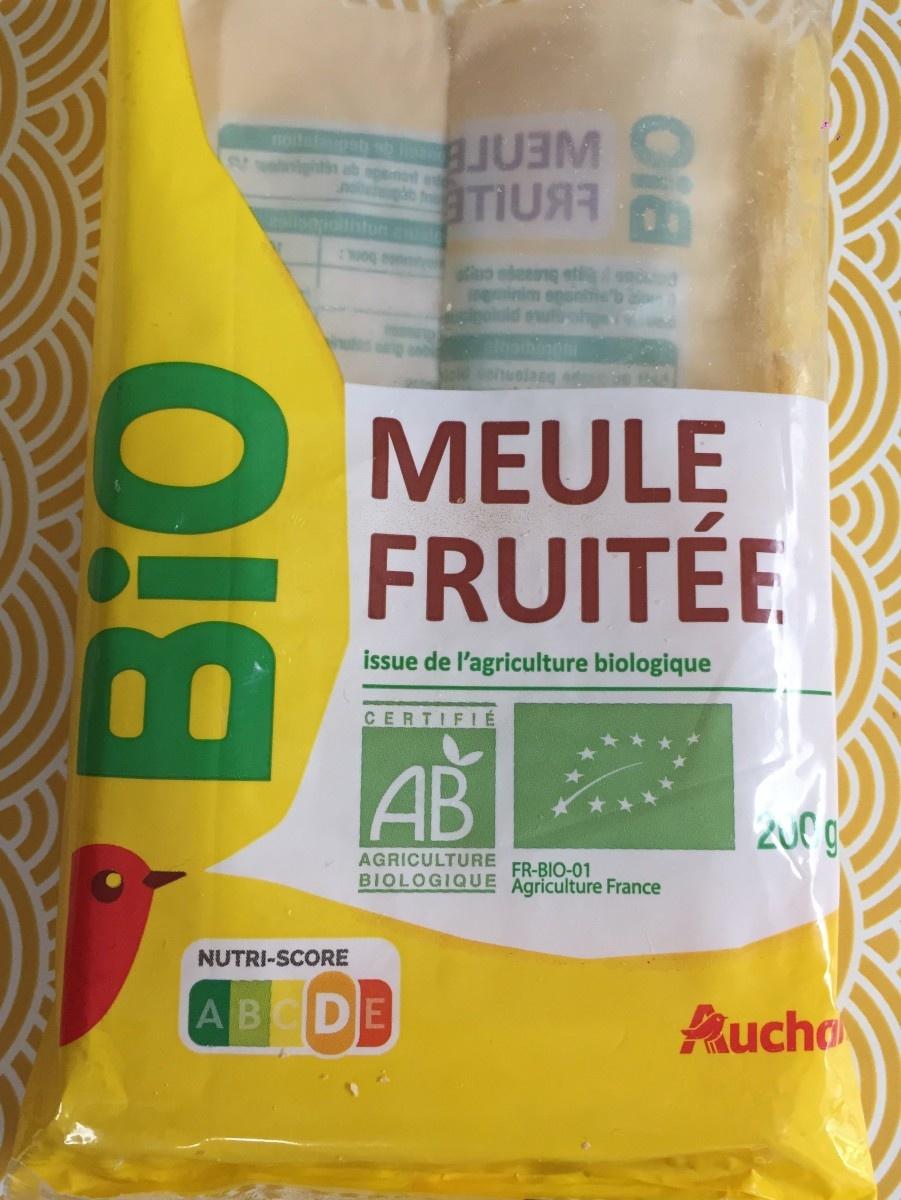
Nutri-Score label: nutriscore-d